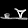
Label: Sandal